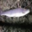
Label: trout